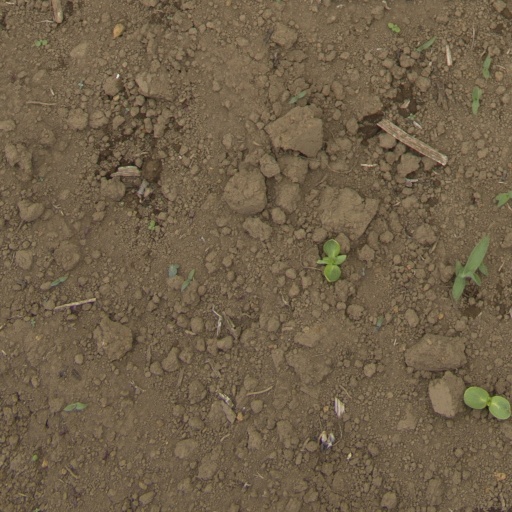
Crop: Jerusalem artichoke